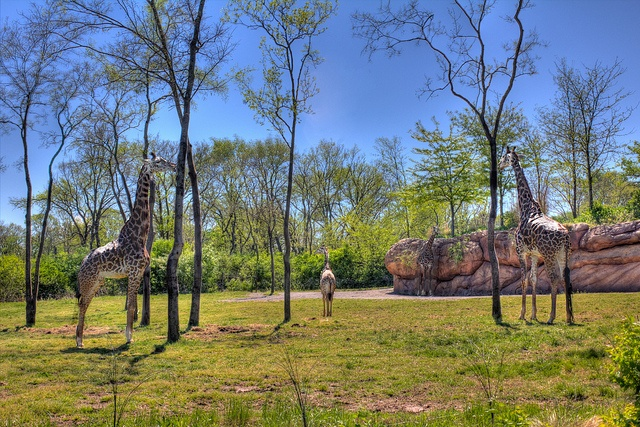
A herd of giraffe standing on top of a lush green field.
A giraffe looks to its mother and father in the distance
two large giraffe standing in a grassy area around some trees
Three giraffes are standing in the field spread apart.
Several giraffes standing next to trees in a grassy area.